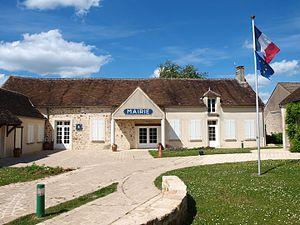
La Brosse-Montceaux (Seine-et-Marne, France)
La Brosse-Montceaux est une commune française située dans le département de Seine-et-Marne en région Île-de-France.